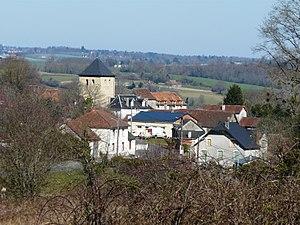
Le village de Sarlande, Dordogne, France.
Sarlande est une commune française située dans le département de la Dordogne, en région Nouvelle-Aquitaine.